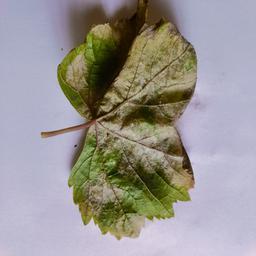
Label: Downy Mildew